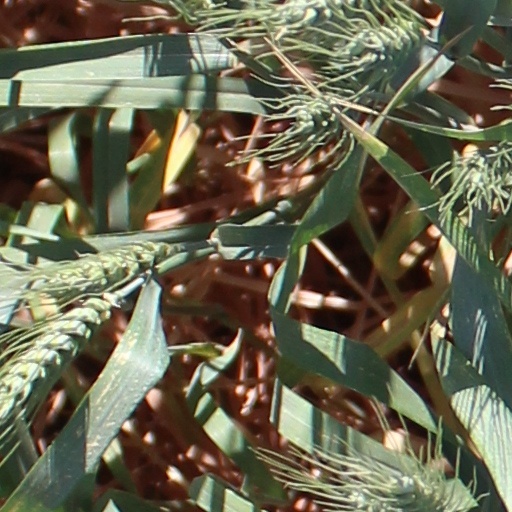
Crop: wheat